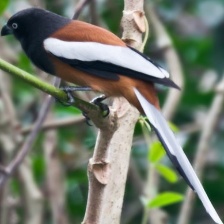
Species: RUFOUS TREPE
Scientific name: DENDROCITTA VAGABUNDA